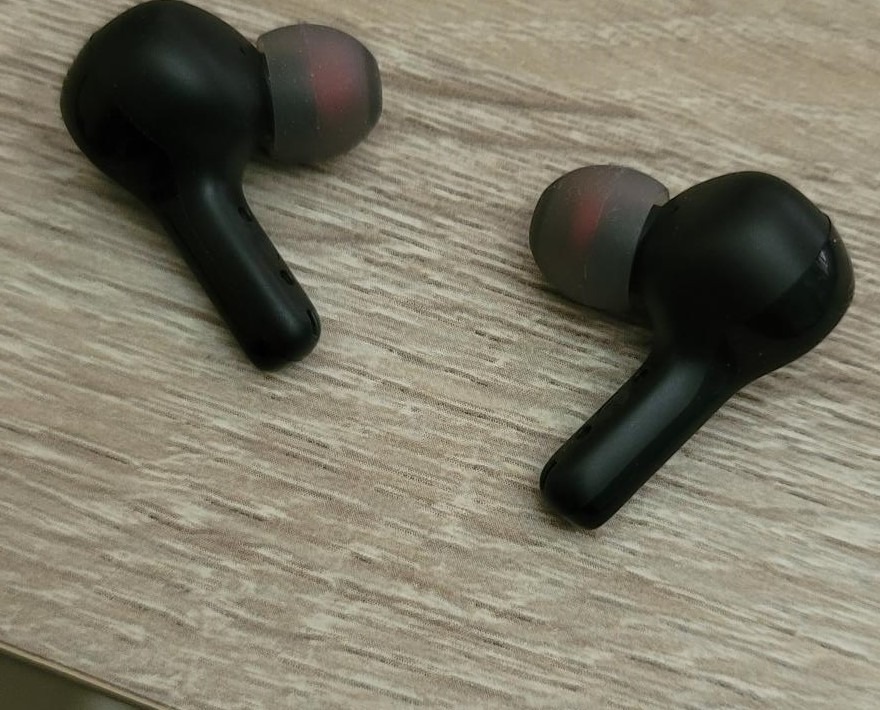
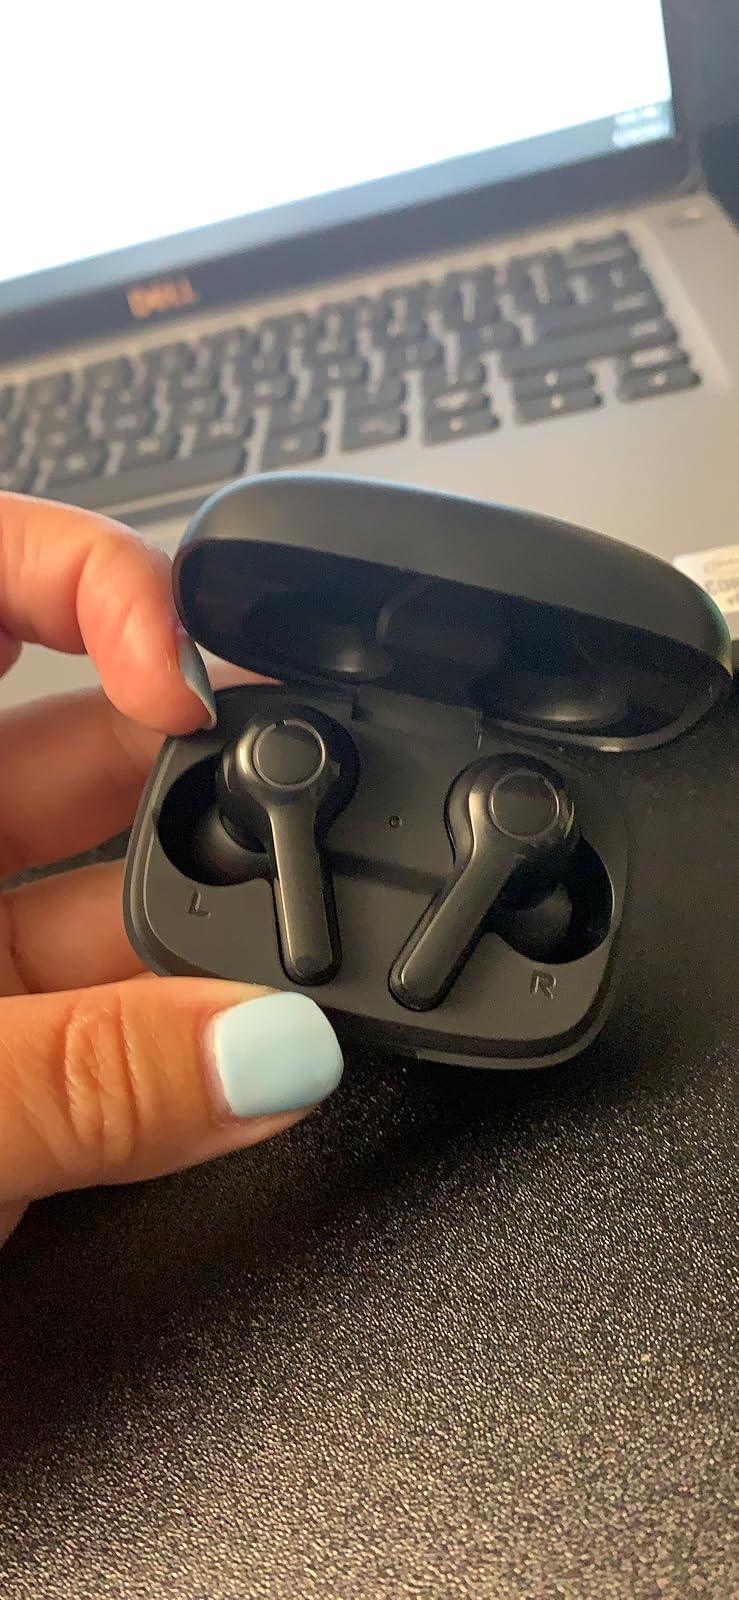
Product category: earbuds
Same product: yes